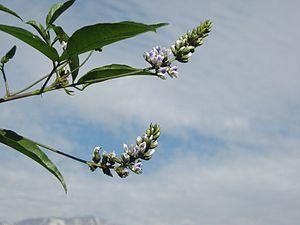
Otholobium glandulosum est une espèce de plantes originaires du Chili et appartenant à la famille des Fabacées.